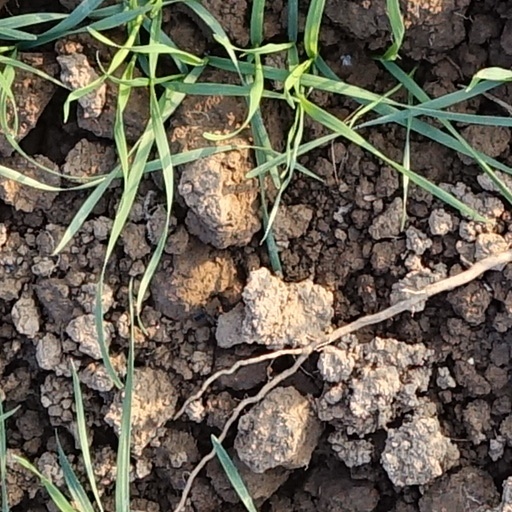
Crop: wheat